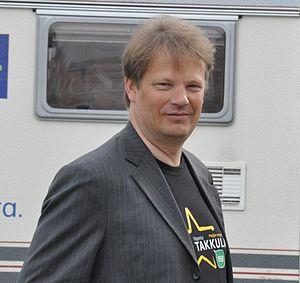
Hannu Takkula, né le 20 novembre 1963 à Ristijärvi, est un homme politique finlandais, membre du Parti du centre. Il est député au Parlement européen de 2004 à 2014, puis à partir de 2015 — à la suite de la démission d'Olli Rehn — et jusqu'en 2018.
Cet article présente la liste des députés européens de Finlande pour la mandature 2009-2014, élus lors des élections européennes de 2009 en Finlande